Griselio Torresola

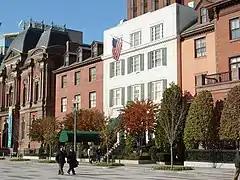
Blair House, site of the attempt, as it is today. At the time of the attempt there were two guard booths out front.

Together Torresola and Collazo decided they needed to act quickly to bring the cause of independence to world attention. Having learned that President Truman was living at Blair House while the White House was being renovated, they thought security would be less. They decided to assassinate him to gain publicity for their cause.